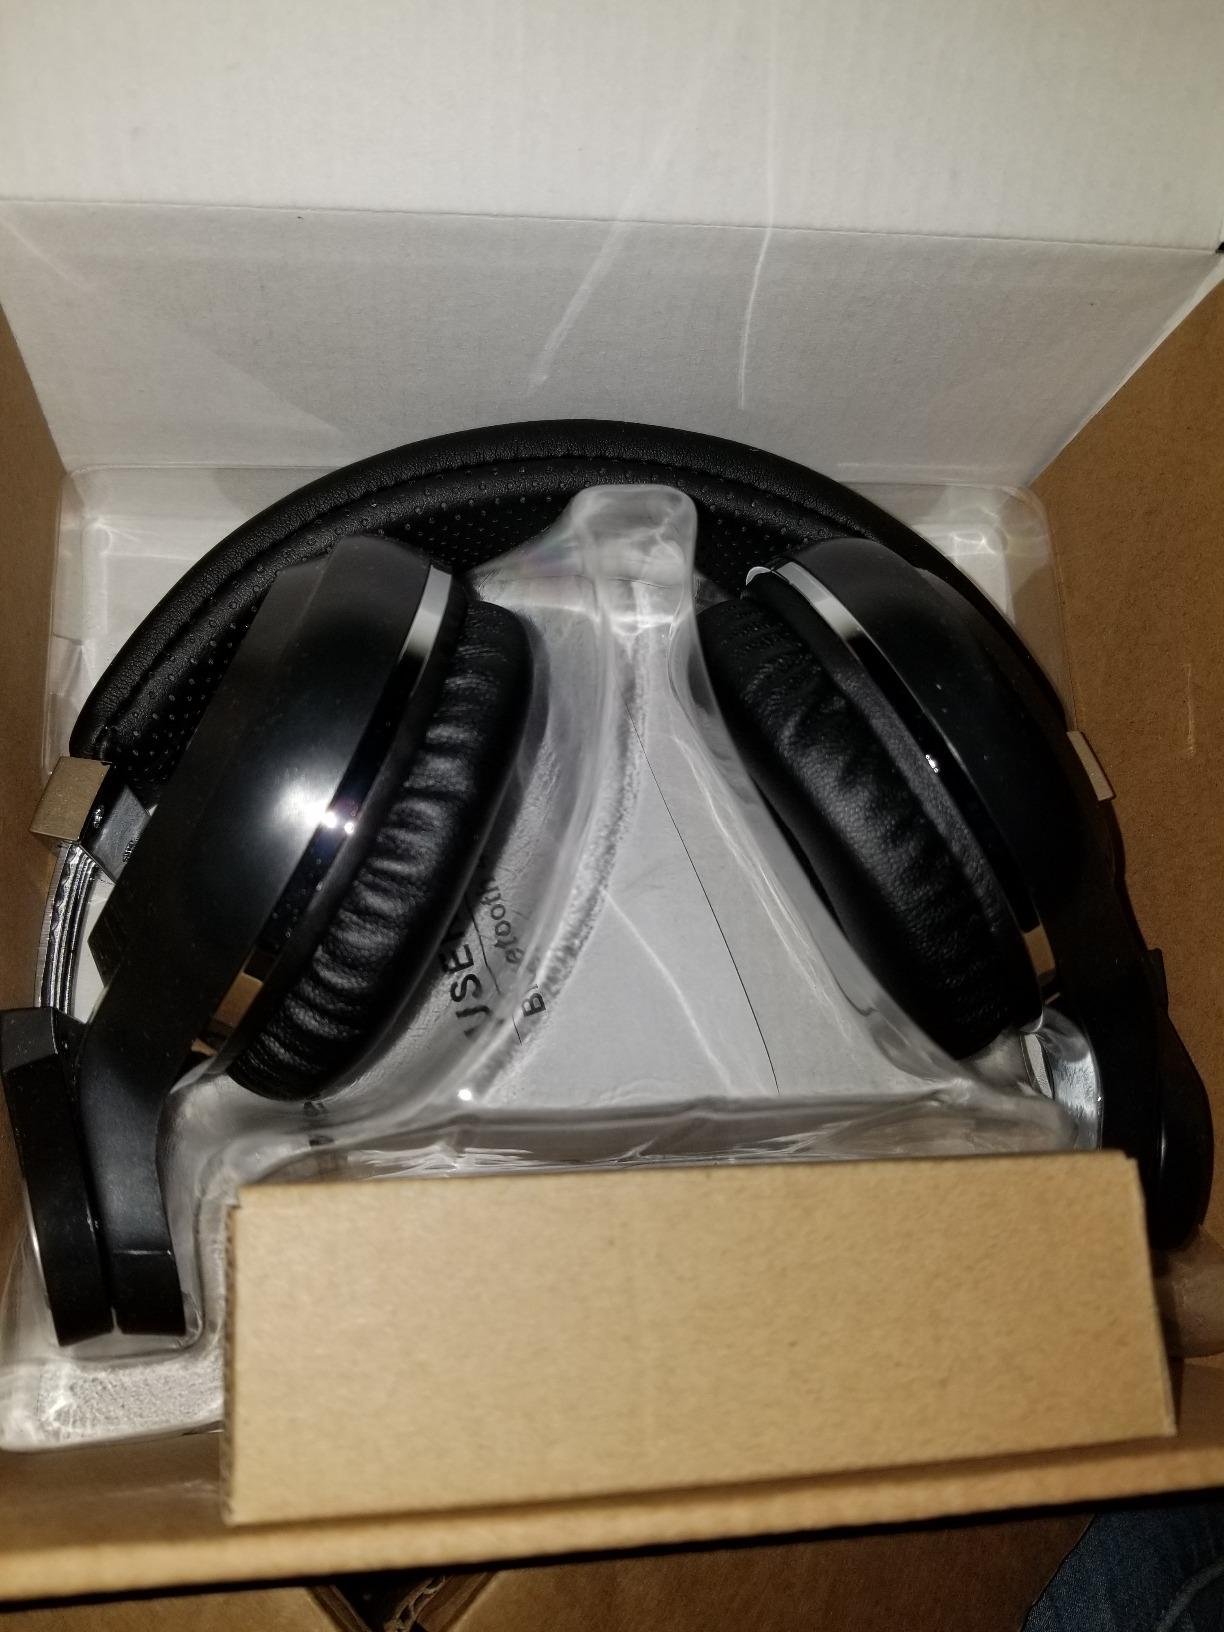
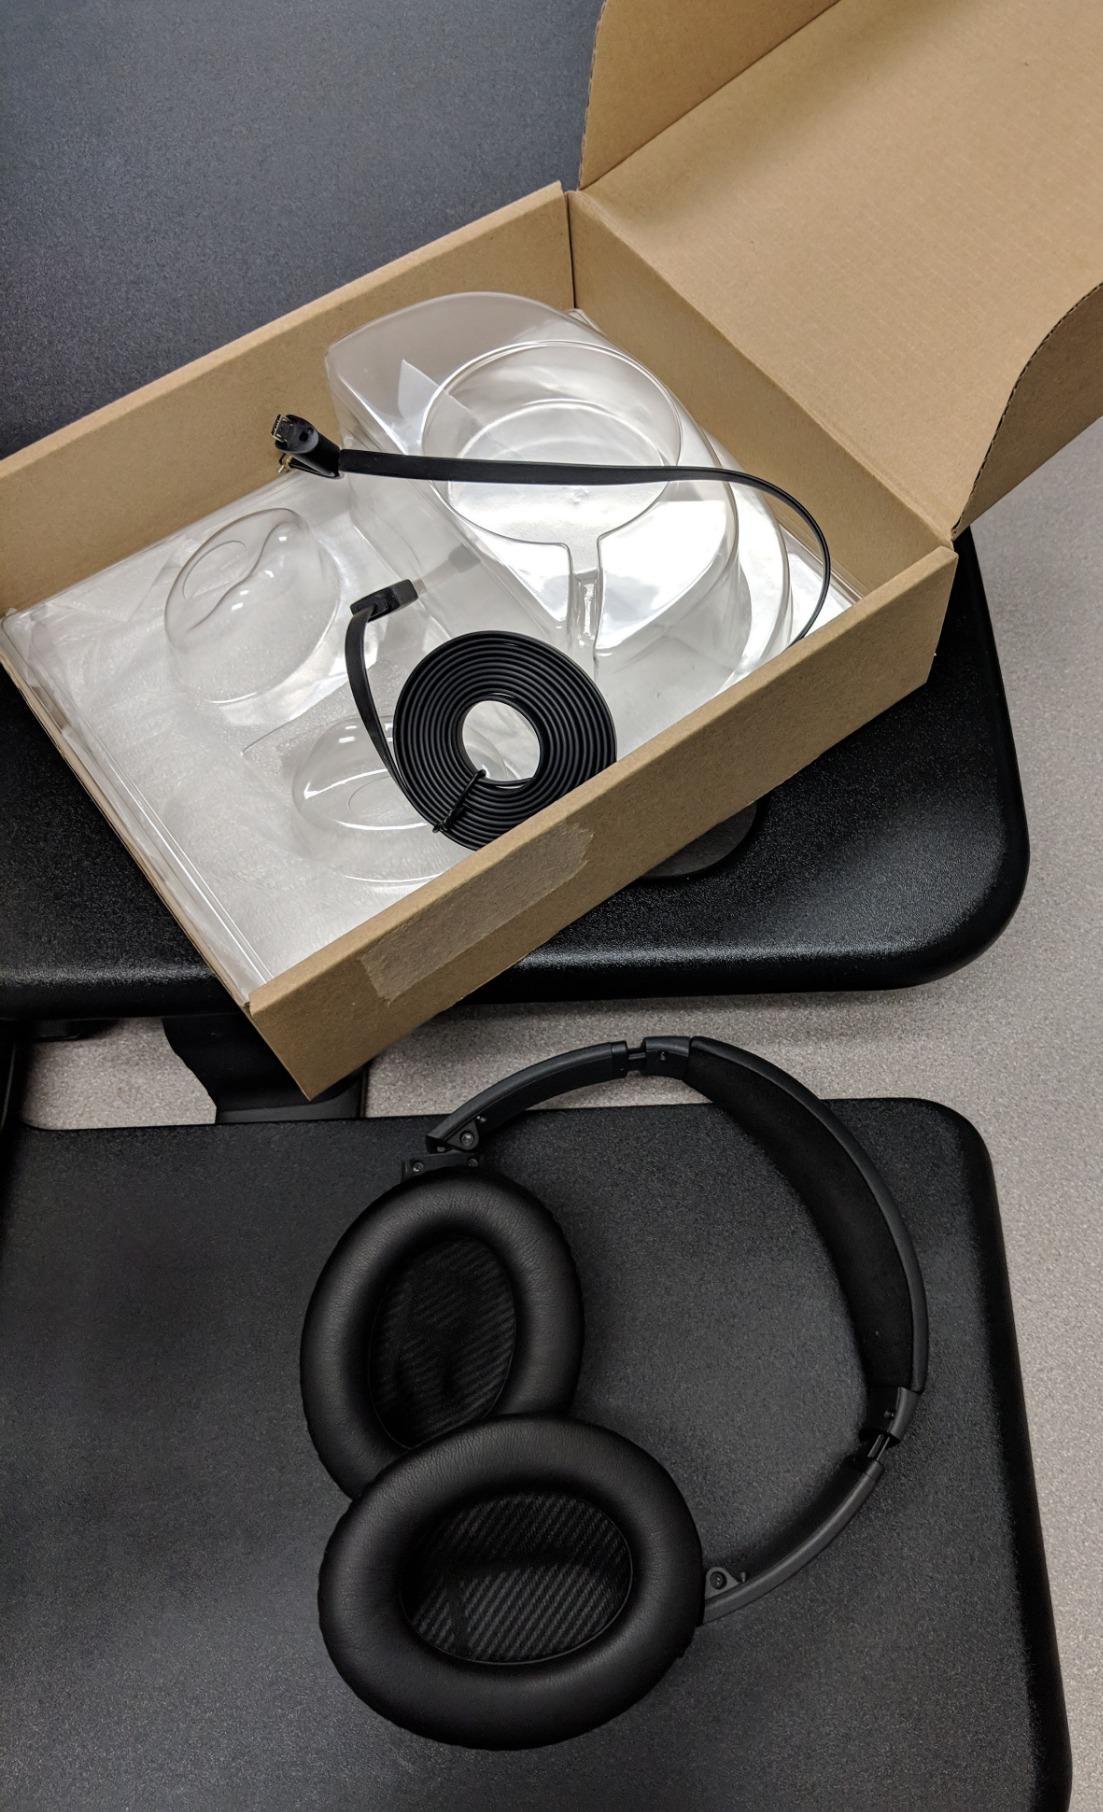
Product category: headphones
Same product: no